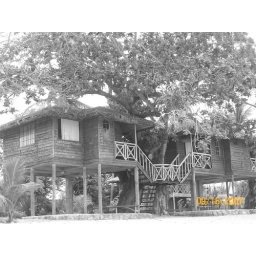
tree house in black n white